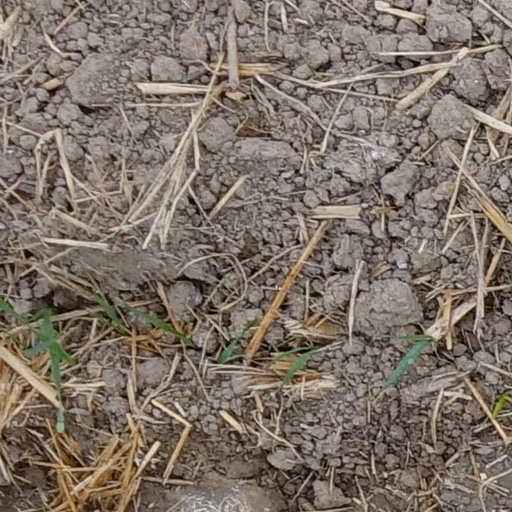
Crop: wheat